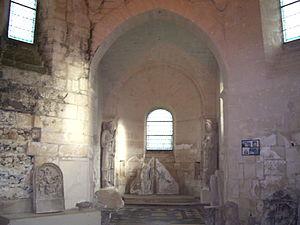
Chapelle des templiers de Laon.